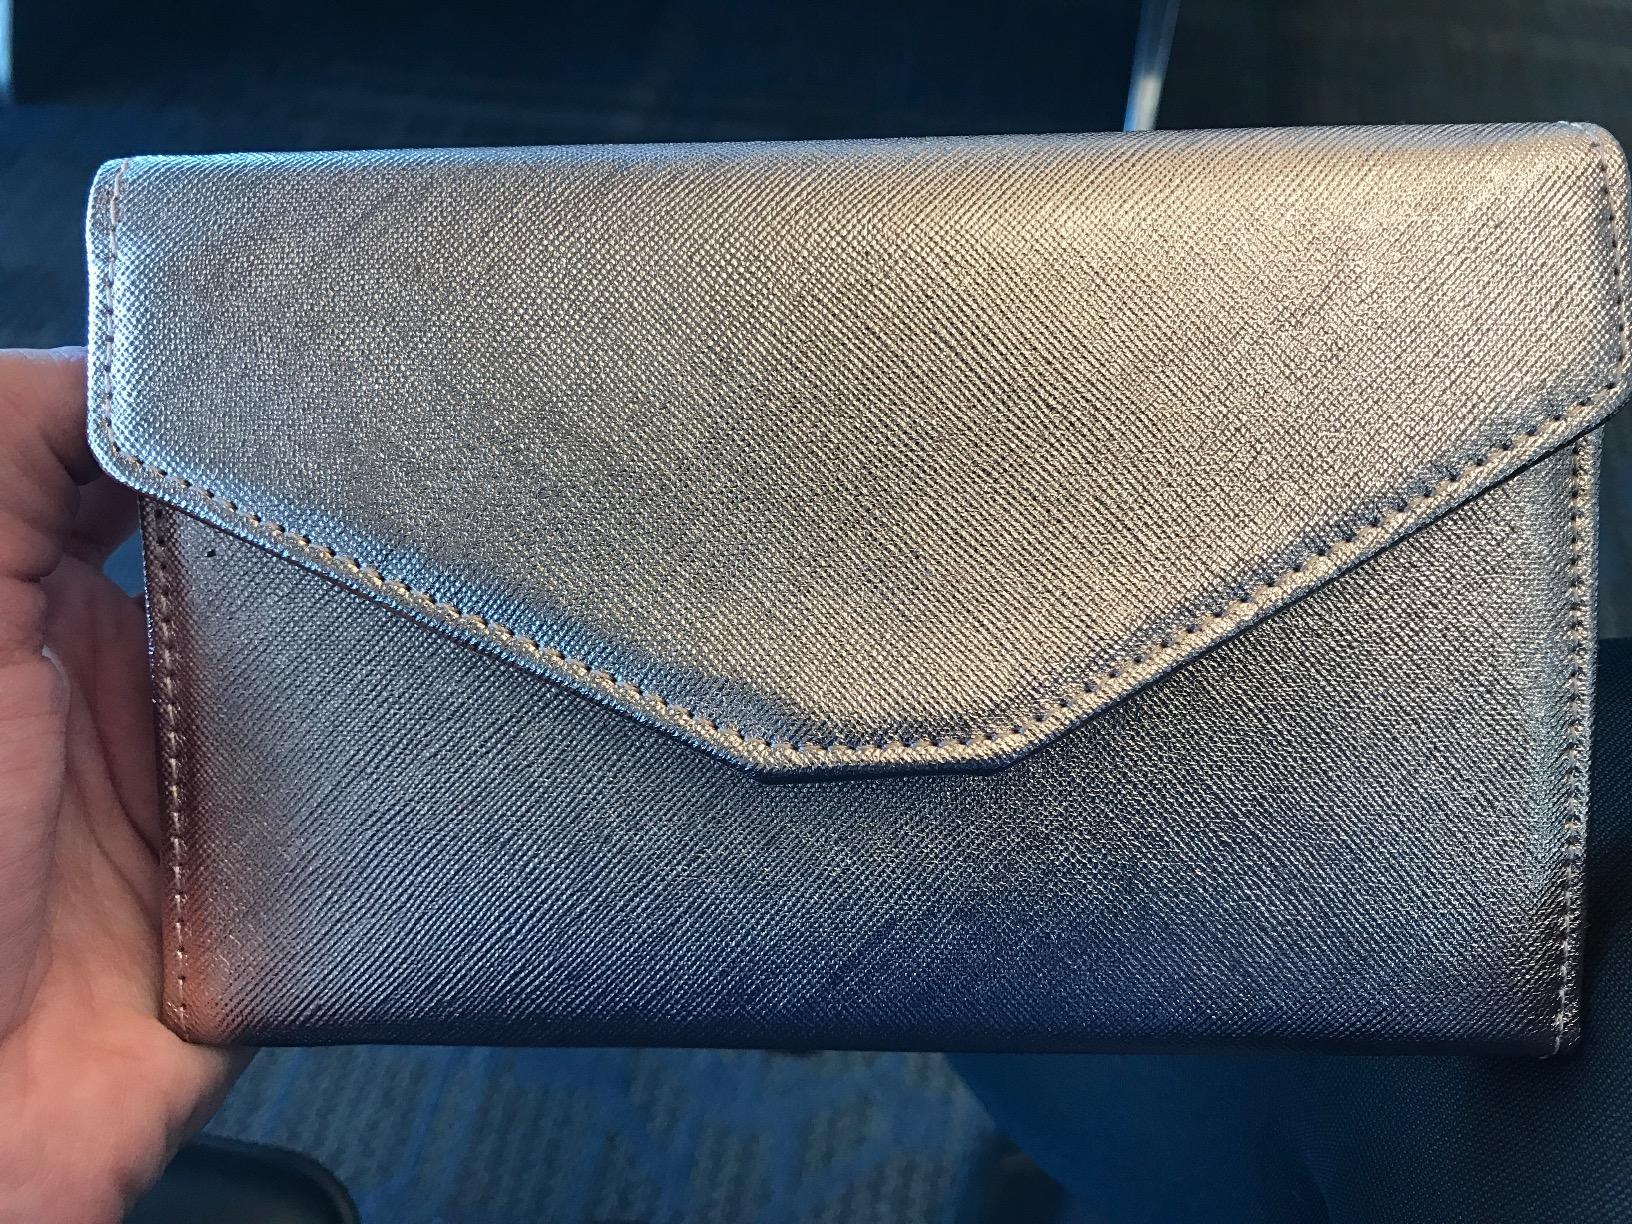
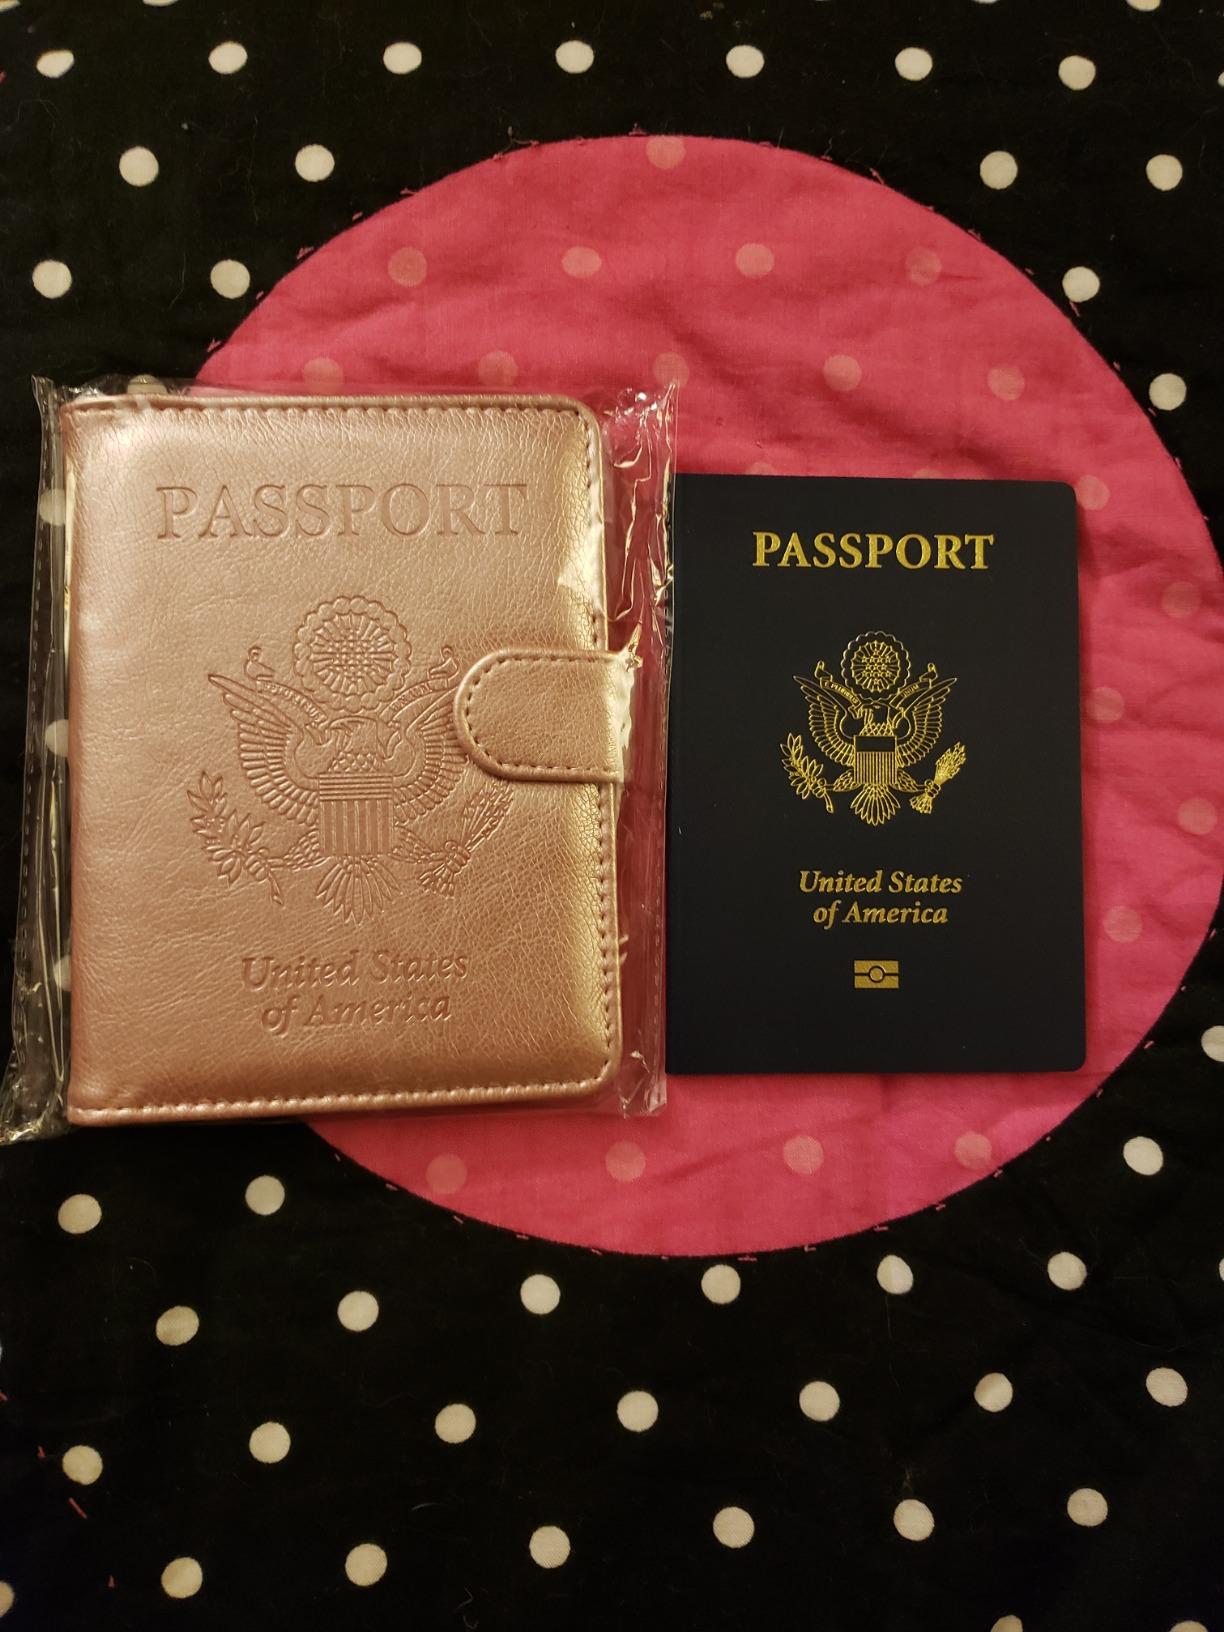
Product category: accessories_wallet
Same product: no